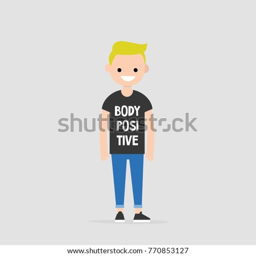
young character wearing a t - shirt with abody positive sign .